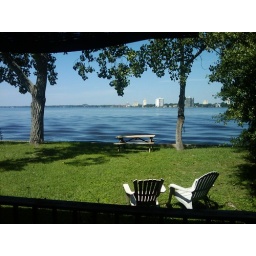
The view from my friends house in Jax. I love river cities. They're just so much nicer.